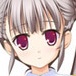
Portrait style: Anime Portrait